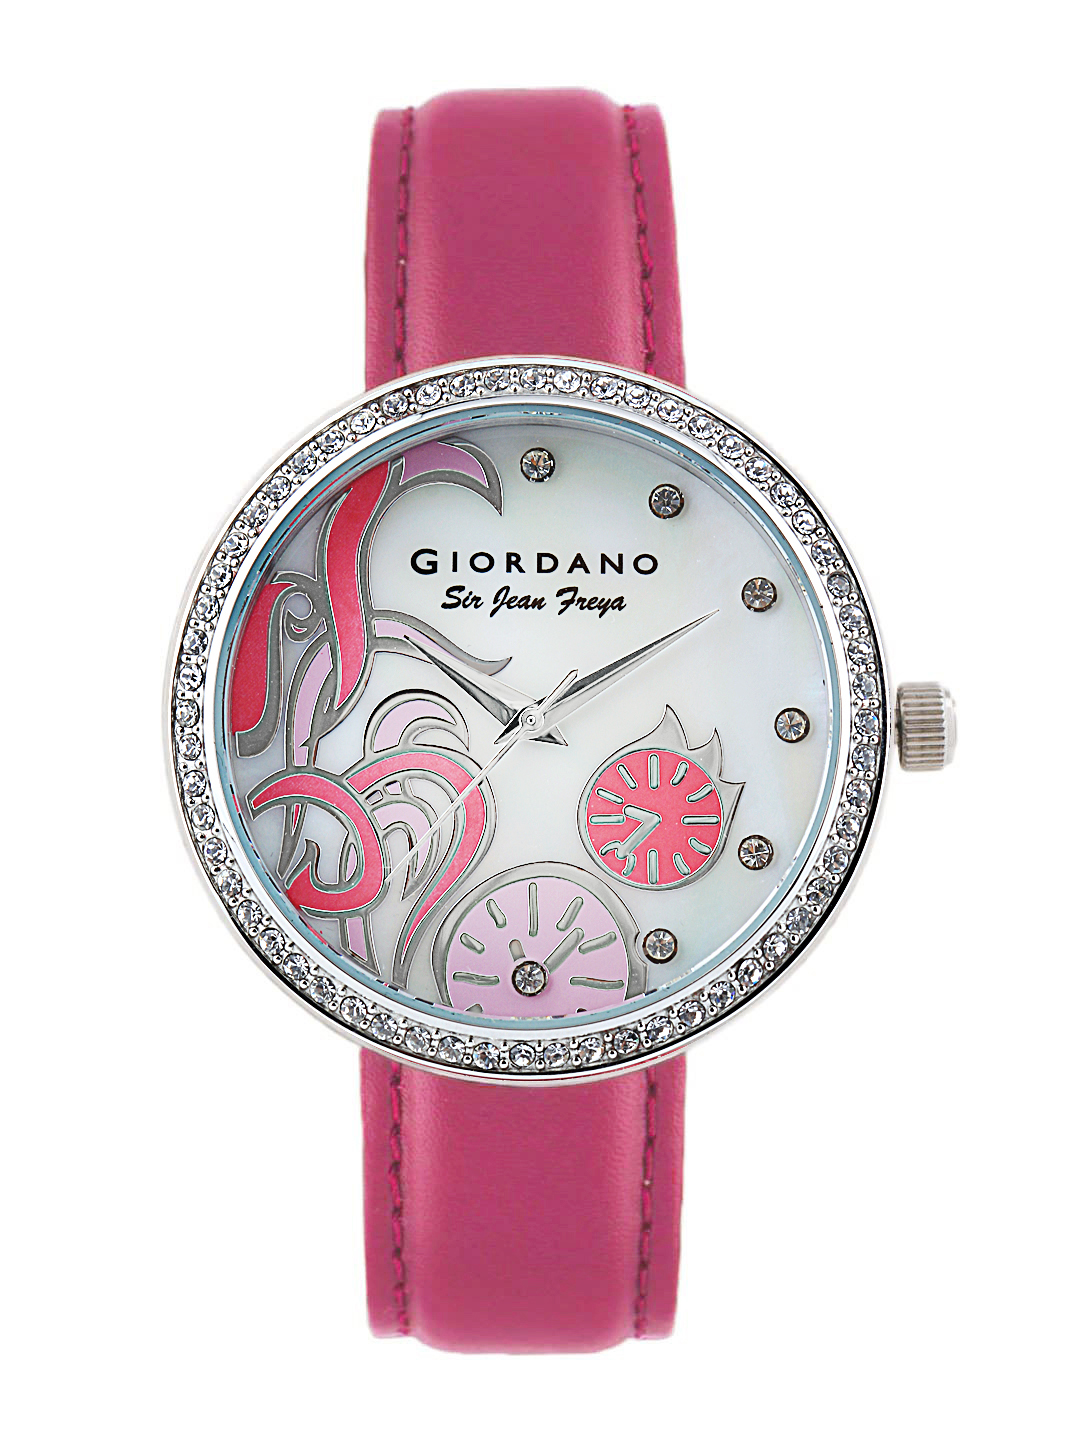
Giordano Women White Dial Watch
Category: Accessories / Watches / Watches
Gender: Women
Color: White
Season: Winter 2016
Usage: Casual